IRobot

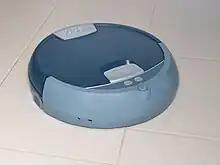
Photo of the now-discontinued iRobot Scooba 380 in 2009

Scooba was iRobot's floor-washing robot. The product became commercially available in limited quantities in late 2005 before a full product release in 2006. Early models required either a special non-bleach cleaning solution or white vinegar to wash hard floors. Newer units could use plain water. Several versions were marketed. iRobot discontinued the Scooba line of products in favor of the Braava line of floor moppers in 2016.